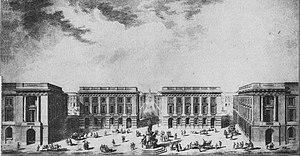
vue de la mairie de Reims (au bout de la rue au centre du dessin), la Perspective_est depuis_l'hôtel_des_fermes, actuelle sous-préfecture, au premier plan l'ancienne statue de Louis XV.
La place Royale est une place située dans le centre de Reims.